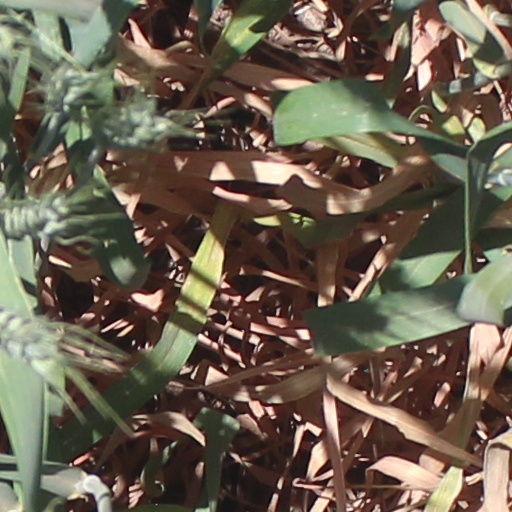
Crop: wheat